Webb Air Force Base

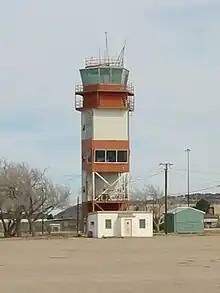
Air Traffic Control Tower at Webb Air Force Base post closure of the base, February 2002

By the mid-1970s, the end of the Vietnam War, the associated financial costs of that conflict and related cuts in USAF force structure and future defense budgets meant a marked decrease in the need for Air Force pilots. One of the major issues facing the ATC commander and his staff during 1976 was the prospect of closing two UPT bases. Rather than reduce training production at all seven locations, ATC officials believed it to be more economical to close two bases. So it was on 11 March 1976 that the Secretary of the Air Force proposed closing several military installations, to include UPT bases Craig AFB, Alabama, and Webb AFB, Texas.